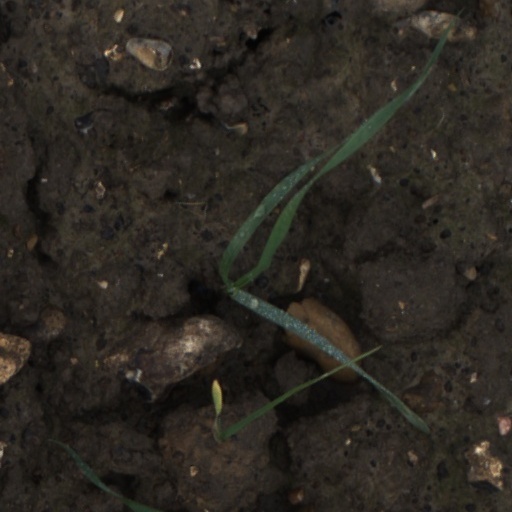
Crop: wheat